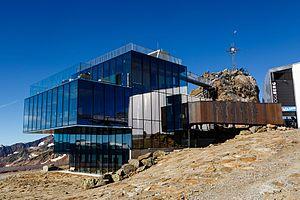
007 Spectre est un film d'espionnage américano-britannique réalisé par Sam Mendes, sorti en 2015. 24ᵉ aventure cinématographique de James Bond, le titre du film fait référence à l'organisation criminelle SPECTRE, apparue dans de nombreux épisodes de la saga depuis ses débuts.